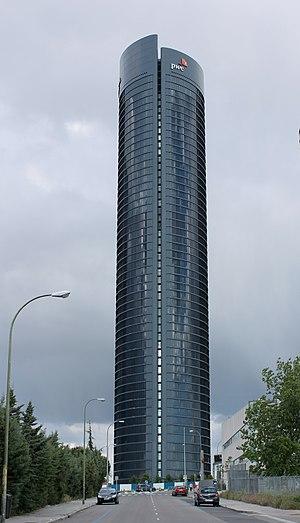
La tour PwC est un gratte-ciel situé à Madrid, capitale de l'Espagne.
Ces listes classent les bâtiments de l'Union européenne qui ont une hauteur d'au moins 150 mètres, mesurée selon les standards habituels. Sont compris dans ces mesures les flèches et les éléments architecturaux, à l'exclusion des antennes radio. Pour les bâtiments existants, ce sont les hauteurs actuelles qui sont retenues dans ces classements. Cette liste inclut les bâtiments en construction qui ont déjà atteint leur hauteur finale.
Cette liste des gratte-ciel de Madrid établie en mars 2015 regroupe les immeubles de cent mètres et plus de la capitale espagnole, d'après le site Emporis.